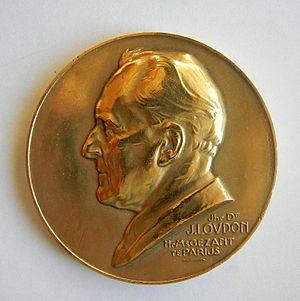
Médaille John Loudun (1866 – 1955) Ambassadeur hollandais à Paris de 1919 à 1940 IV LVSTRA FELICITER PERACTA Voir
John Loudon, né le 18 mars 1866 à La Haye et mort le 11 novembre 1955 à Wassenaar, est un homme politique néerlandais. Diplomate, il fut ministre des Affaires étrangères pendant la Première Guerre mondiale de 1913 à 1918.